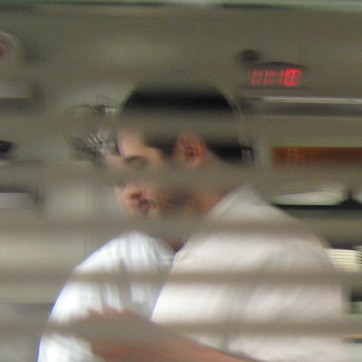
Material: skin